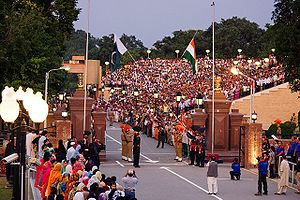
Wagah
Den daglige grænseceremoni mellem Indien og Pakistan ved Wagah tiltrækker både lokalbefolkning og turister.
Wagah er en by, der er hjemsted for den eneste grænseovergang mellem Indien og Pakistan. Byen ligger på Grand Trunk Road mellem byene Amritsar i indisk Punjab og Lahore i pakistansk Punjab. Nærmeste jernbanestation er Attari, som ligger 3 km fra Wagah.